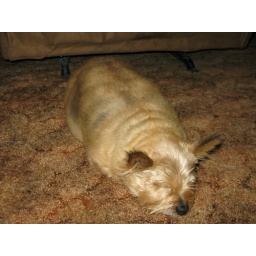
Julie who was attacked and blinded by a mountain lion in the back yard a few years back.